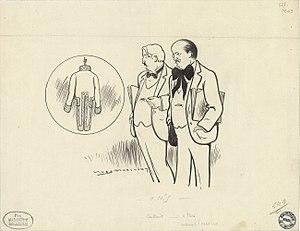
Gaston Arman de Caillavet et Robert de Flers, auteurs de la pièce de théâtre ""L'habit vert"", dessin de Yves Marevéry"
Mathurin Cyprien Auguste Gaston Arman de Caillavet est un auteur dramatique français né le 13 mars 1869 à Paris et mort le 13 janvier 1915 à Saint-Médard-d'Excideuil.
Robert de Flers, marquis de La Motte-Lézeau, comte de Flers, né à Pont-l’Évêque le 25 novembre 1872 et mort à Vittel le 30 juillet 1927, est un dramaturge, librettiste et académicien français.
L'Habit vert est une pièce de théâtre de Robert de Flers et Gaston Arman de Caillavet, représentée pour la première fois le 17 novembre 1912, au théâtre des Variétés, sur une mise en scène de Fernand Samuel.